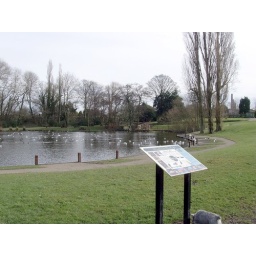
The lake is fed by water from the nearby canal